TNA Sacrifice (2014)

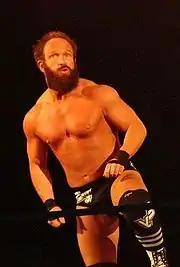
Eric Young walked into Sacrifice as TNA World Heavyweight Champion.

On the April 3 episode of "Impact Wrestling", Magnus successfully defended the TNA World Heavyweight Championship in a fatal-four way bout against Samoa Joe, Eric Young and Abyss. Five days later, TNA Director of Wrestling Operations MVP announced a 10-man gauntlet match that took place on the April 10 episode of "Impact Wrestling", where the winner gets a TNA World Heavyweight title shot at Sacrifice. The match was won by Young, who requested to have his shot that same night, and went on to beat Magnus for the title. Magnus would invoke his rematch clause against Young for the title at Sacrifice.